Caroline Shawk Brooks

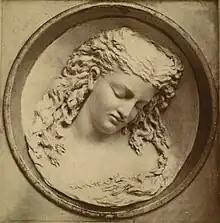
"Dreaming Iolanthe", butter sculpture, 1876 Centennial Exhibition

Brooks was the first known American sculptor working in the medium of butter, and she would come to be identified as "The Butter Woman". In 1867, she created her first butter sculpture, when, after the failure of the farm's cotton crop, she sought a source of supplemental income. Farm women of the time often created decoratively shaped butter using butter molds, but rather than molding, Brooks sculpted the butter into shapes such as shells, animals, and faces. Rather than traditional sculpting tools, she used "common butter-paddles, cedar sticks, broom straws and camel's-hair pencils". Her customers appreciated the skillfully sculpted butter, and there was a good market for her works. She continued producing her butter sculptures for about a year and a half, then took a break from it for a few years.